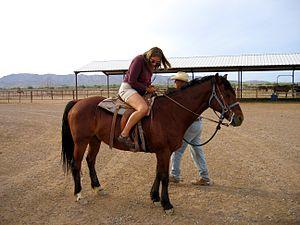
Un cheval de loisir est destiné à l'équitation de loisir, et notamment à la randonnée pour les particuliers. Difficile à définir, c'est avant tout un animal doté de qualités particulières, plutôt qu'une race précise. Il se doit d'être polyvalent et de caractère calme, avec un mental à la fois volontaire et courageux. Dès les années 1970, certains éleveurs comme ceux des Franches-Montagnes suisses font naître des animaux destinés à cet usage alors nouveau. Le marché des chevaux de loisir est désormais porteur. La France a créé des « qualifications loisir » en ce sens.